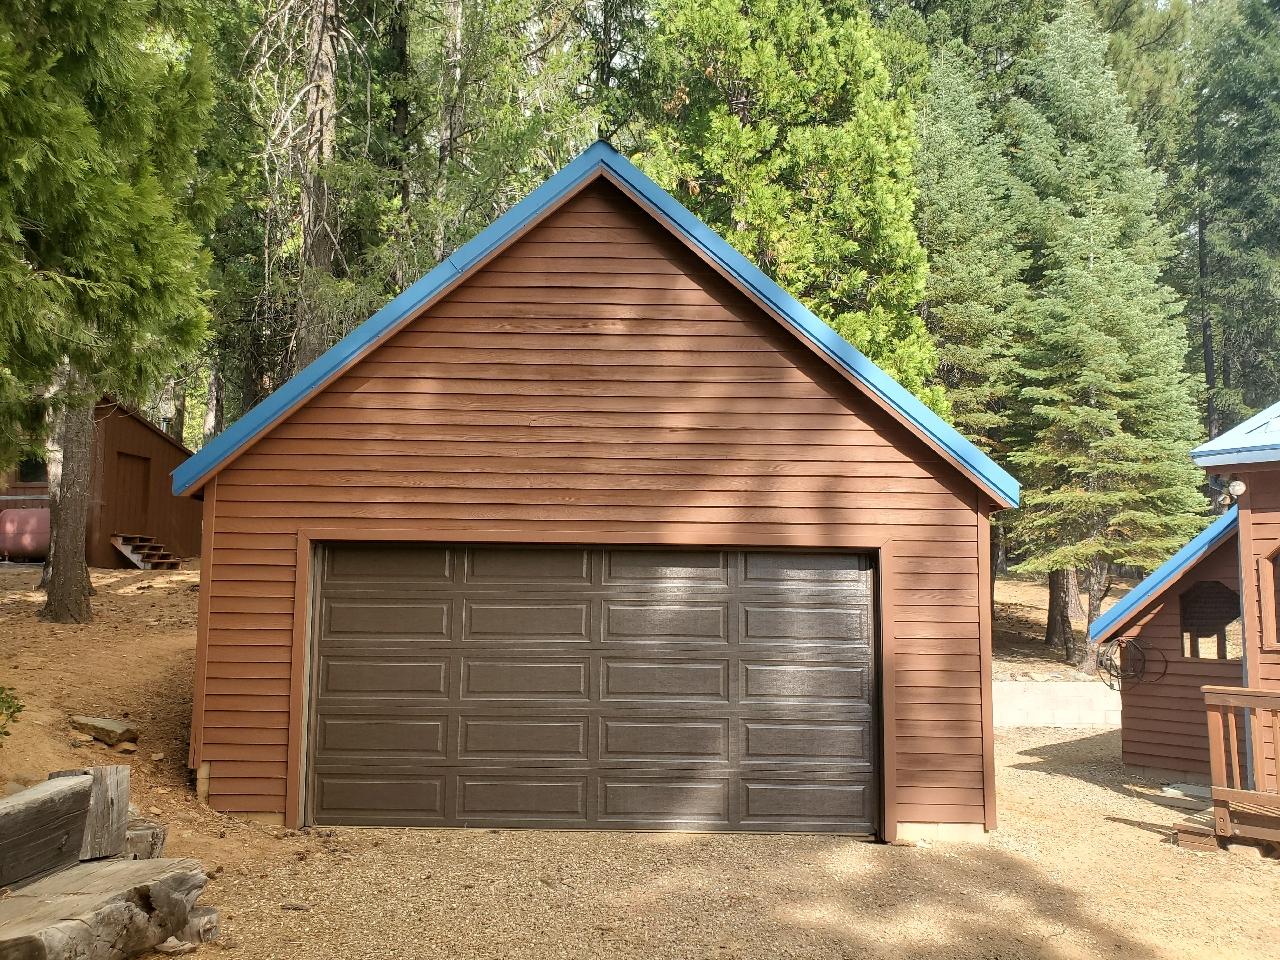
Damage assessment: no_damage